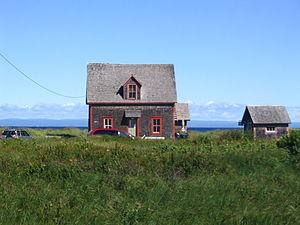
Une vieille maison d'Anse-Bleue, au Nouveau-Brunswick (Canada).
On appelle architecture acadienne, parfois architecture cadienne, un style d'architecture traditionnelle utilisé par les Acadiens et les Cadiens, surtout en Acadie et, par extension, l'architecture en général faite en Acadie.
L'Anse-Bleue est un village côtier canadien situé dans la région de la péninsule acadienne et le comté de Gloucester, au Nouveau-Brunswick. Le village est situé sur la rive nord de la péninsule de Maisonnette, au bord de la baie des Chaleurs. Anse-Bleue a le statut de DSL sous le nom légal d'Anse Bleue en français et d'Anse-Bleue en anglais.